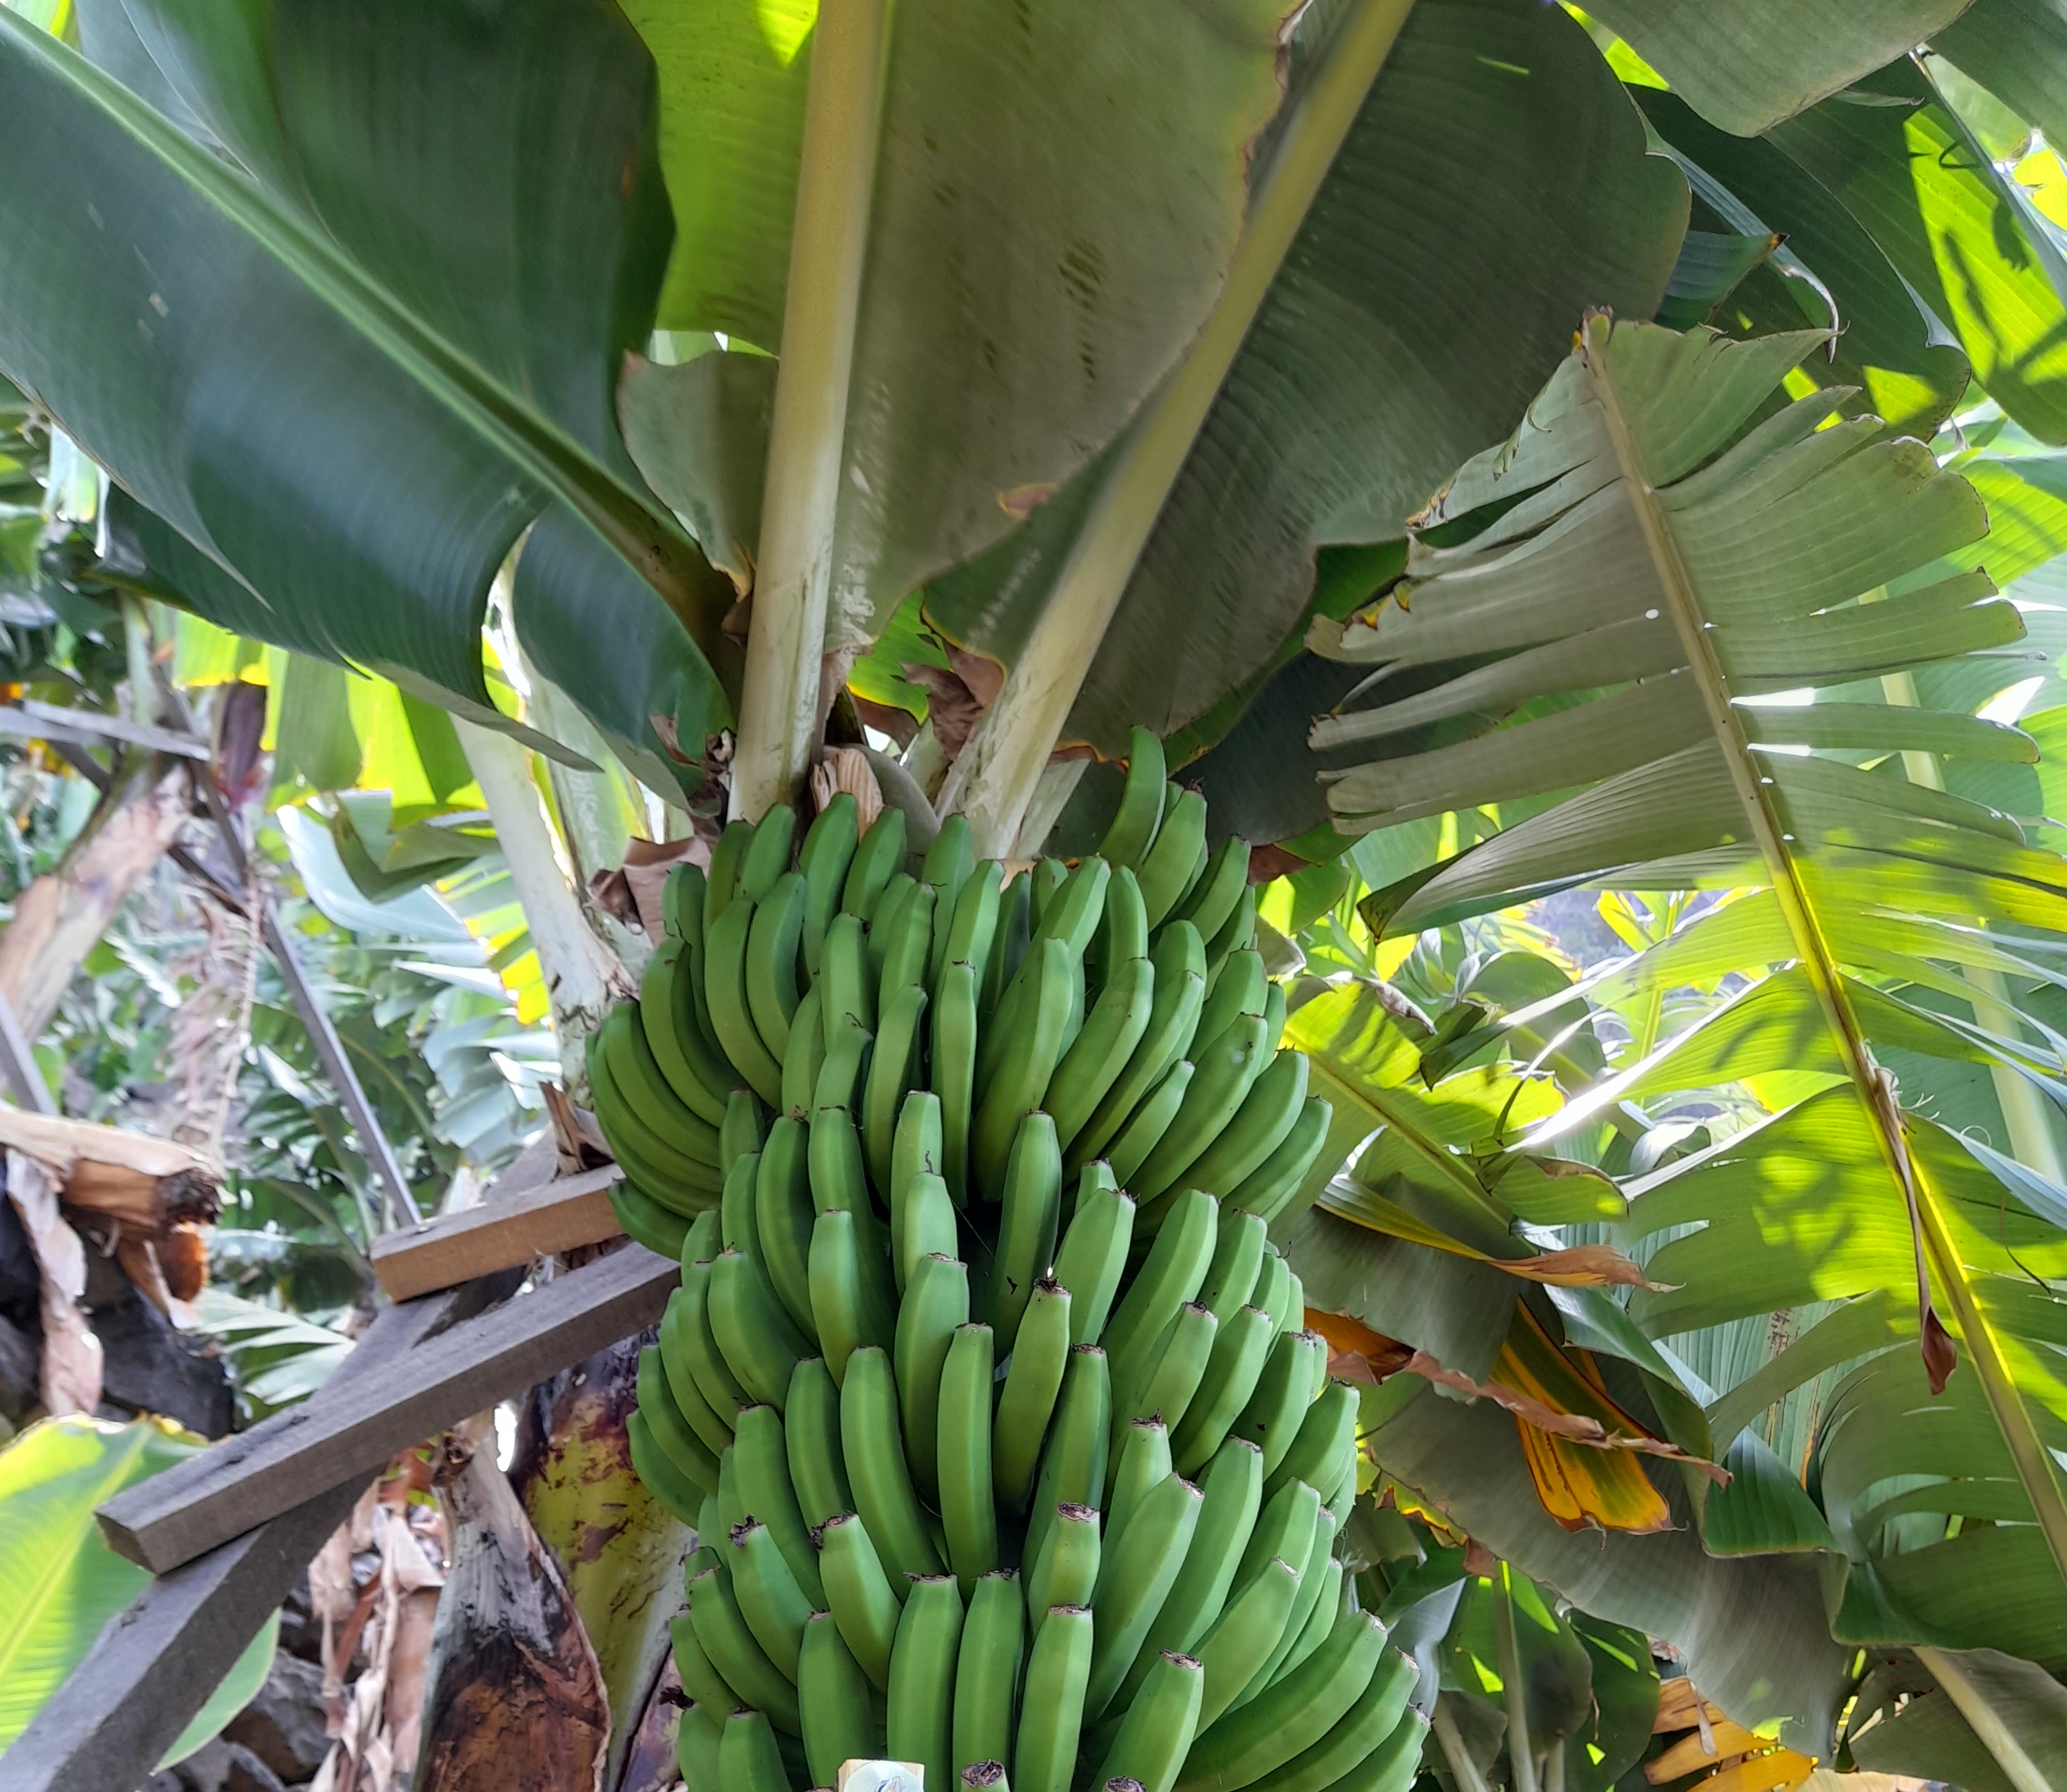
Label: Keep